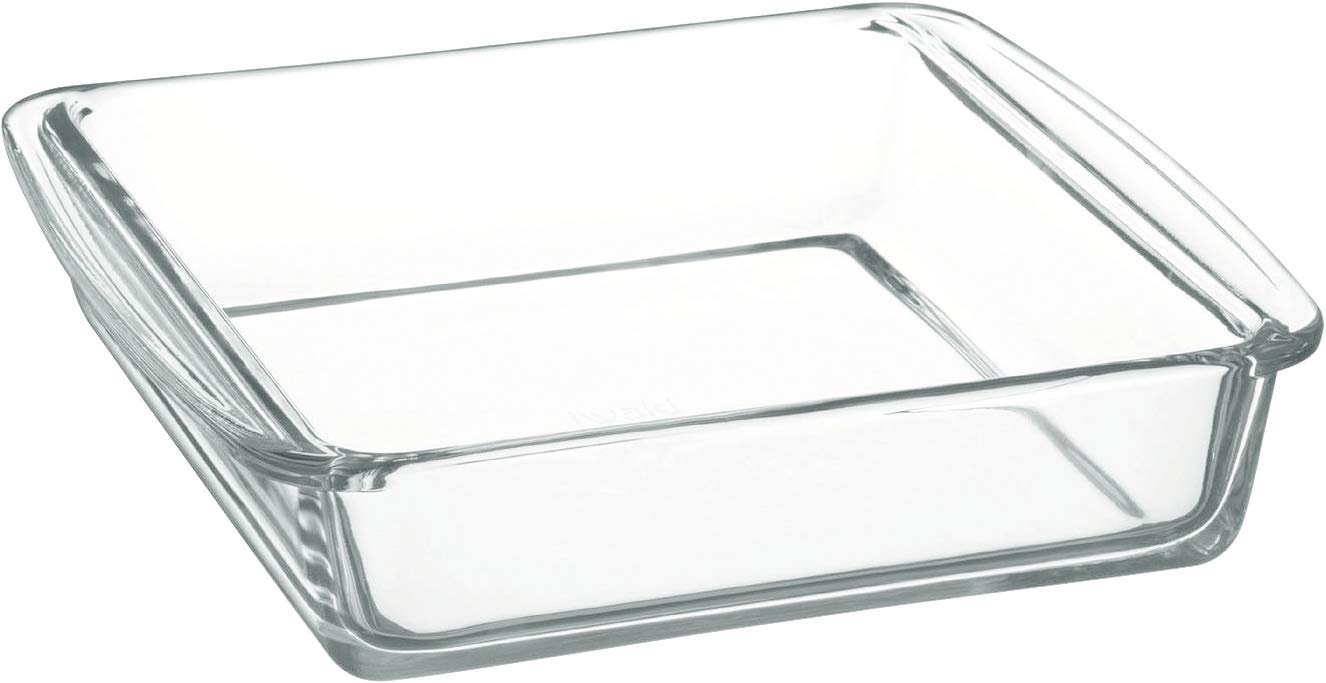
Iwaki 2L Square Gratin Dish - Heat Resistant Glass Baking Plate - Ovenware Microwave Oven Safe - Japan
Introducing the Iwaki 2L Square Gratin Dish, a must-have for every kitchen. Crafted from durable heat-resistant glass, this dish is perfect for baking and gratin dishes. It is both oven and microwave oven safe, ensuring convenience and worry-free cooking. With its classic square shape and sleek design, it adds a touch of elegance to your table. Made in Japan, this dish is built to last for years of use. Indulge in your favorite dishes with the Iwaki 2L Square Gratin Dish!
Brand: Iwaki
Category: Home & Garden > Kitchen & Dining > Cookware & Bakeware > Bakeware